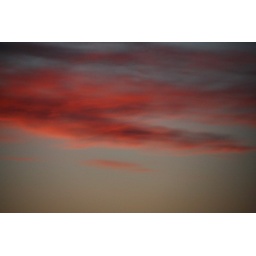
Bright red clouds over Seattle shot from the water tower in Volunteer Park.